Mesaieed Industrial Area

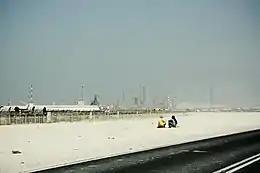
Natural gas production in the industrial area

All the industry concentrated in the area constitutes the core of Qatar's industry. The area accommodates the main plants of the following companies: